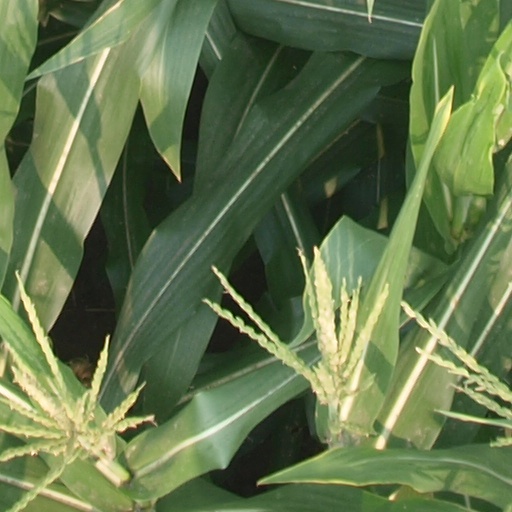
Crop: maize; corn